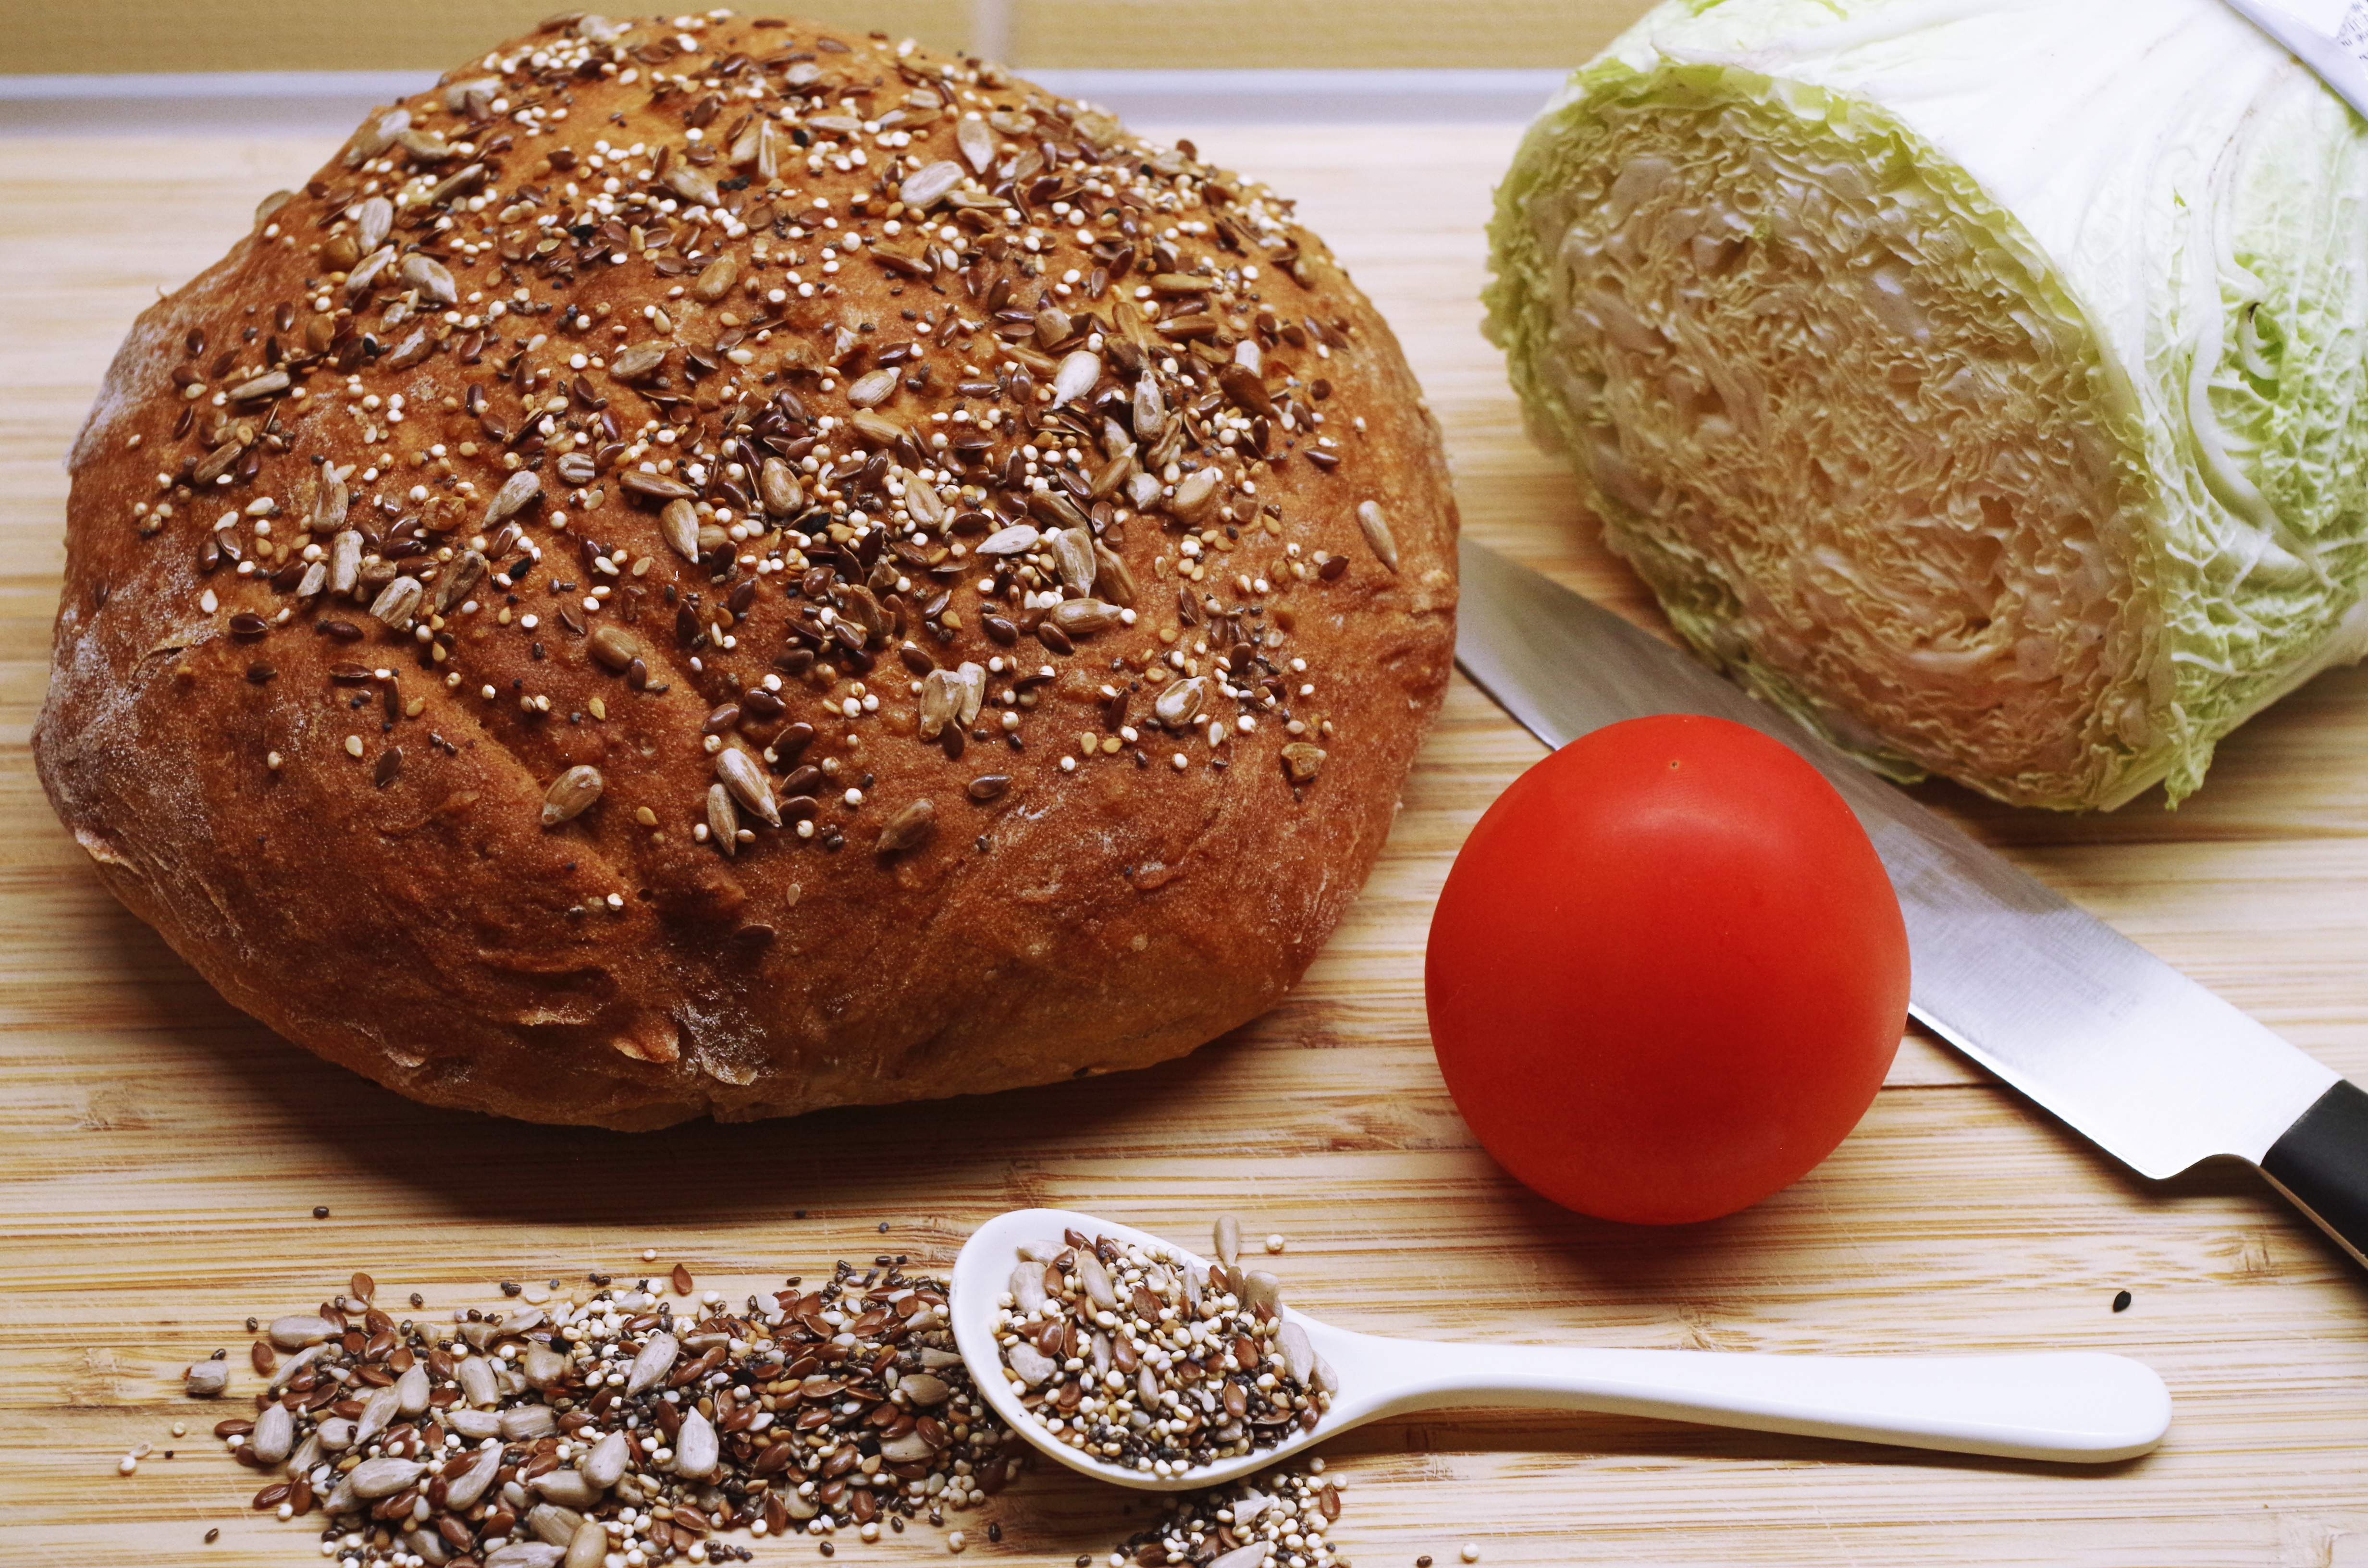
home, dish, meal, food, produce, breakfast, baking, healthy, cuisine, bread, sunflower, seeds, cereals, flax, sesame, grains, baked goods, grass family, whole grain